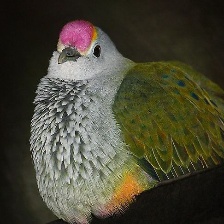
Species: SCARLET CROWNED FRUIT DOVE
Scientific name: PTILINOPUS INSULARIS